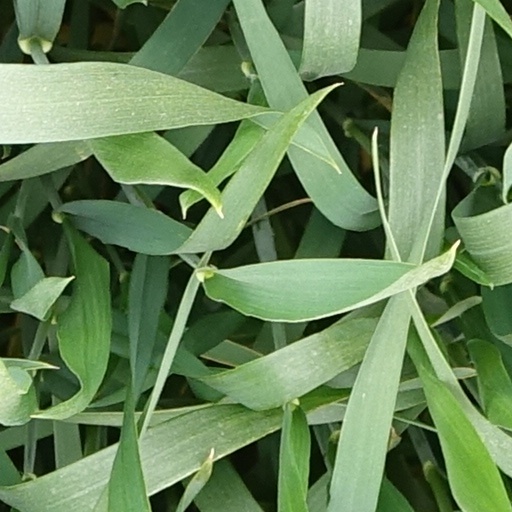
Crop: wheat